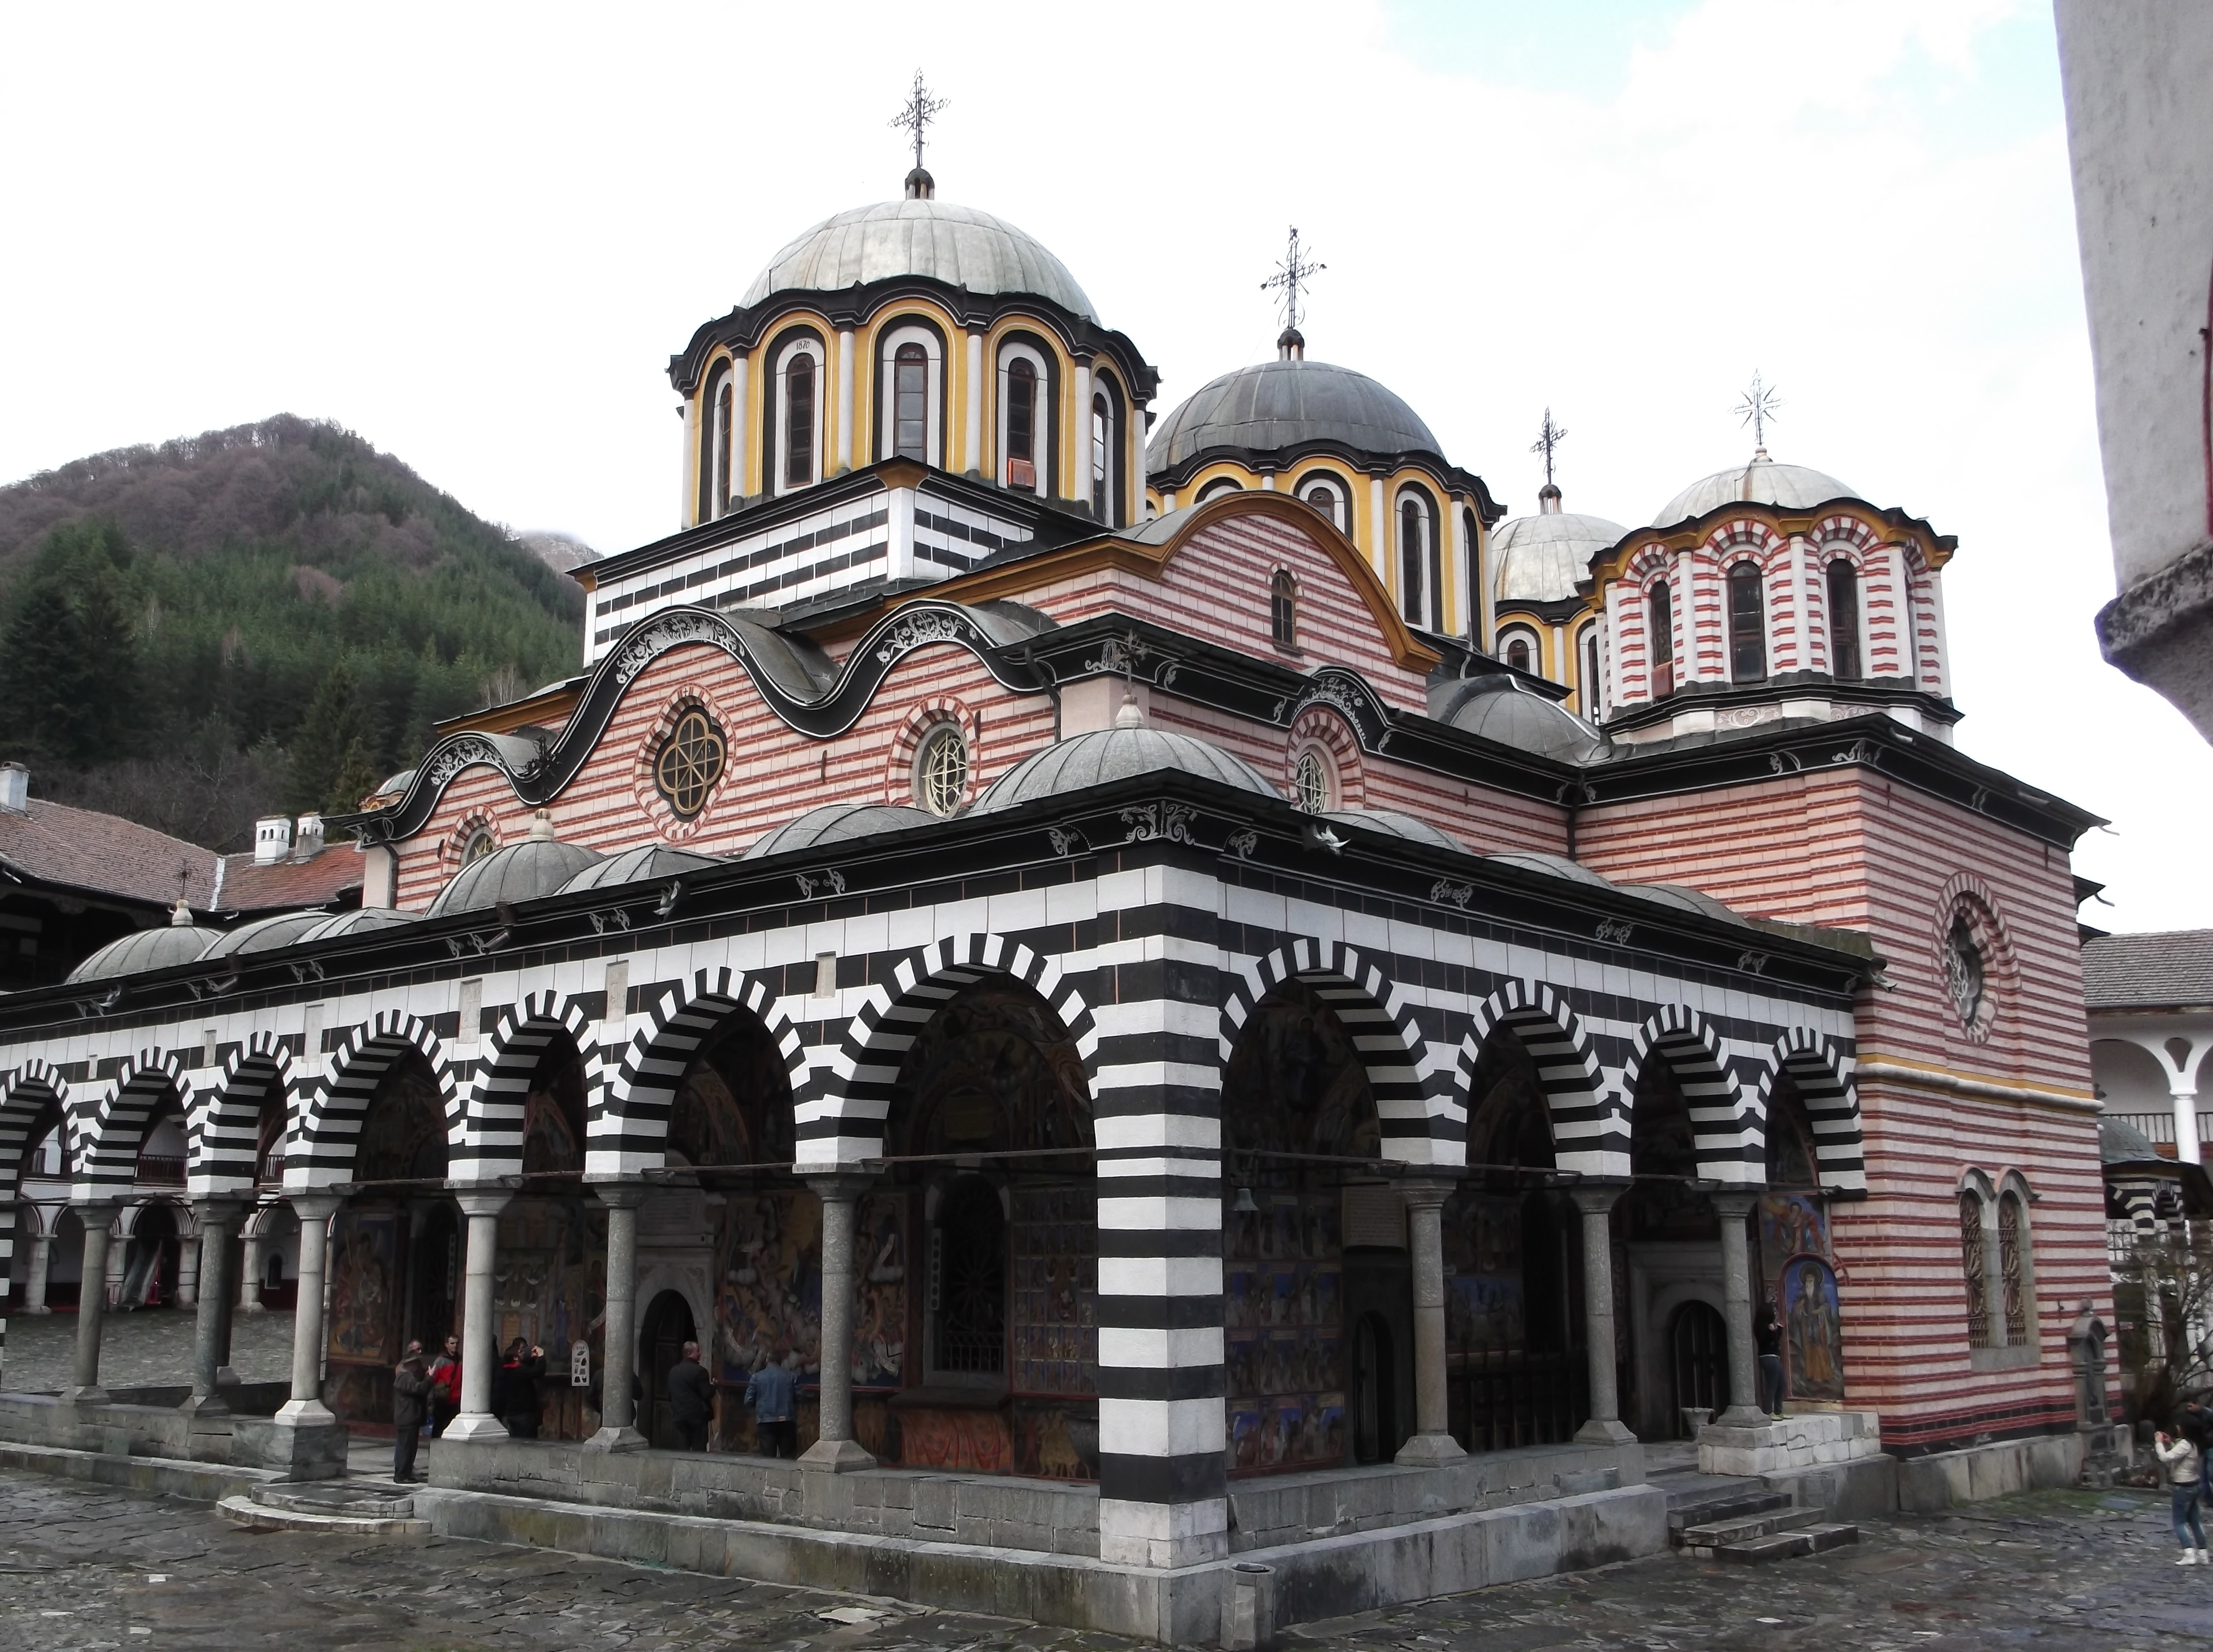
landscape, architecture, building, palace, old, travel, europe, religion, ancient, facade, church, cathedral, chapel, historic, tourism, place of worship, temple, monastery, marble, saint, shrine, synagogue, history, cristian, classical architecture, historic site, monastair, byzantine architecture